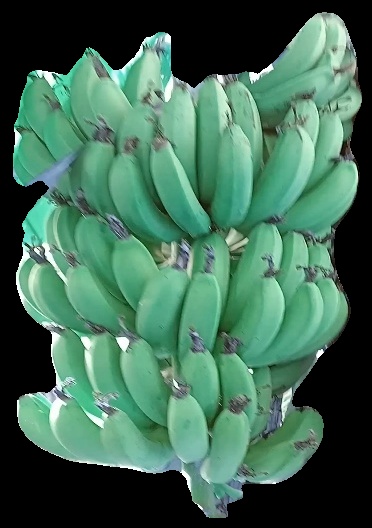
Variety: pachbale
Grade: grade1